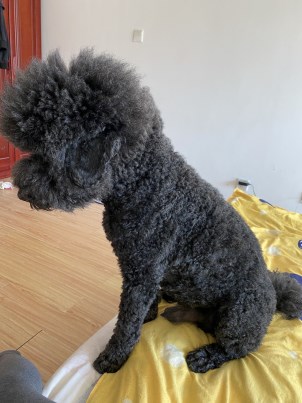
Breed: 2925-n000114-toy_poodle